Lake Bracciano

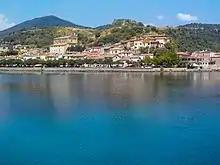
Trevignano Romano seen from the lake

At La Marmotta, a few hundred meters outside the village of Anguillara Sabazia, remains of an Early Neolithic lakeshore village, datable 5700 BC have been found, in works overseen by Maria Antonietta Fugazzola Delpino, director of the Pigorini National Museum of Prehistory and Ethnography in Rome, and president of the Italian Institute of Prehistory and Protohistory. Thick oak pilings driven more than two meters into the subsoil have survived, thanks to anoxic lake-bottom sediments; dendrochronology dates the settlement very accurately, for local tree-ring sequences have already been thoroughly established. The oldest post-Fugazzola Delpino has discovered at La Marmotta dates from around 5,690 BC, but she thinks ongoing work may yet reveal the village to have been born a century or so earlier. She is more certain of when it died: within a decade or so of 5230 BC. "Since the sixth millennium BC, as the climate has grown wetter, the water level in Lake Bracciano has risen more than , and so the ruins of the Neolithic lakeshore village are now buried in bottom mud offshore" (Delpino 2002).